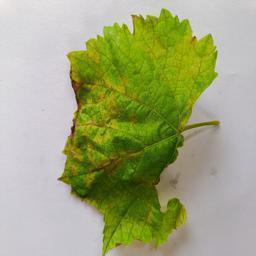
Label: Downy Mildew